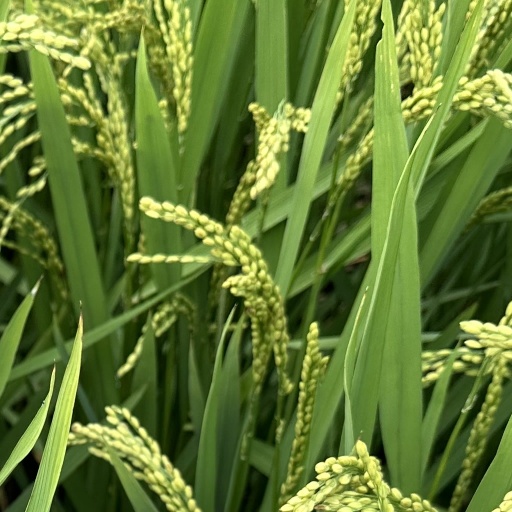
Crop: rice